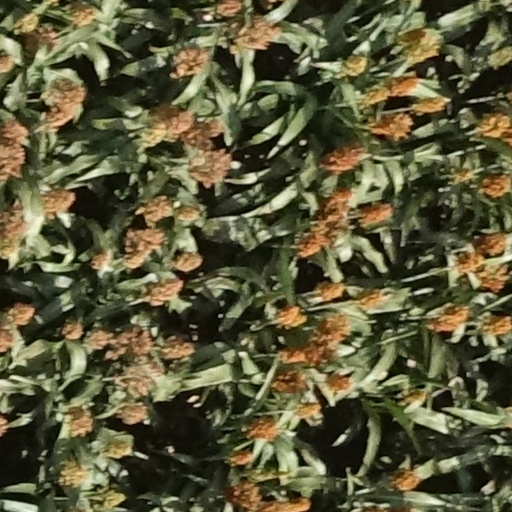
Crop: sorghum